Armando Veneto

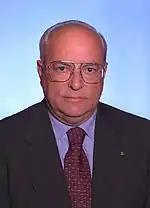
Armando Veneto

Armando Veneto was born in Aversa on 14 November 1935. He has been president of the Criminal Chamber of Palmi and mayor of this city from 1994 to 2001.